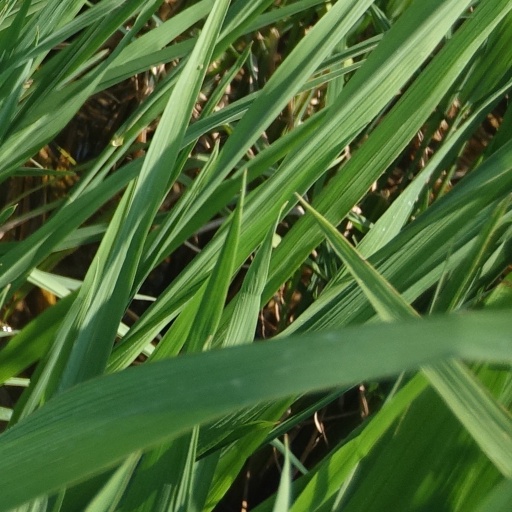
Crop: rice